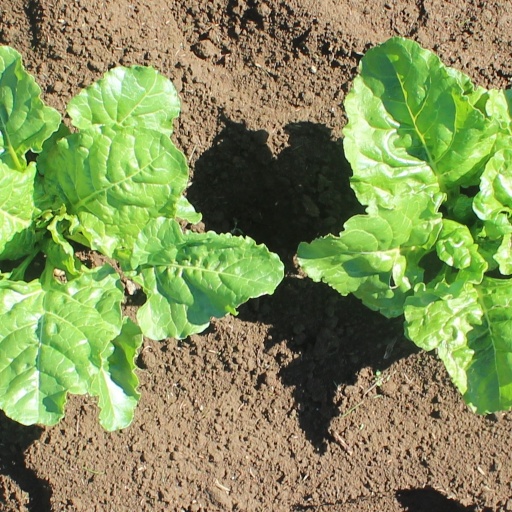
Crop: sugar beet